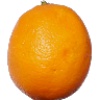
Label: Lemon Meyer 1